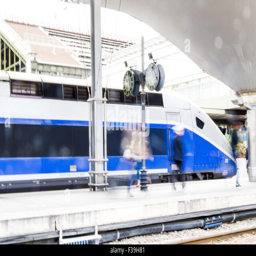
high - speed train on a railway station